South Africa

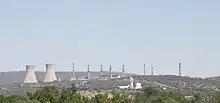
The Pelindaba Nuclear Research Centre, home to South Africa's first nuclear reactor, SAFARI-1, and formerly used as a storage facility for the country's nuclear weapons programme

South Africa signed the Rio Convention on Biological Diversity on 4 June 1994 and became a party to the convention on 2 November 1995. It has subsequently produced a National Biodiversity Strategy and Action Plan, which was received by the convention on 7 June 2006. The country is ranked sixth out of the world's seventeen megadiverse countries. Ecotourism in South Africa has become more prevalent in recent years, as a possible method of maintaining and improving biodiversity.